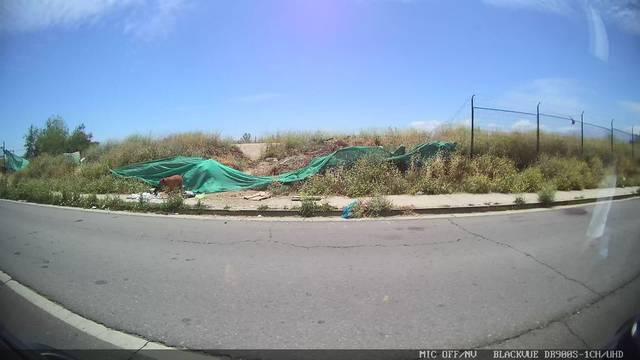
Region: Chile
Coordinates: -33.506, -70.699